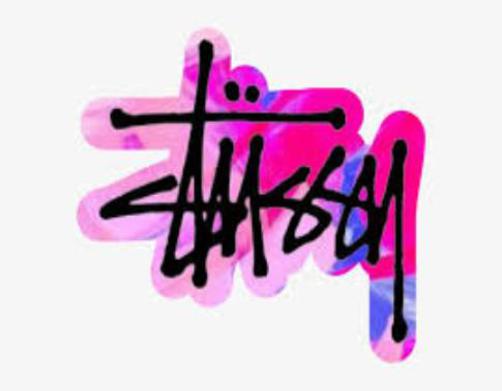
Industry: Clothes